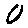
Label: 0